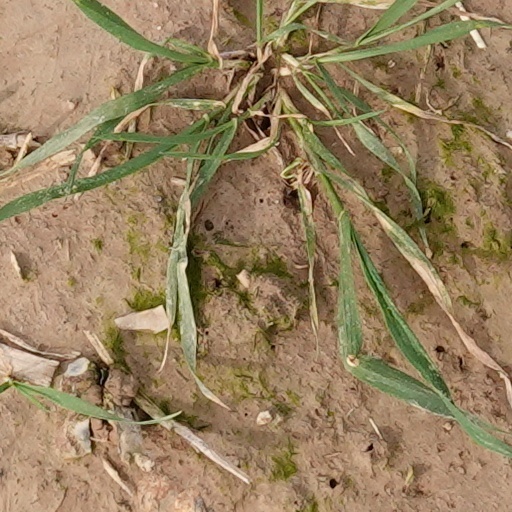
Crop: wheat